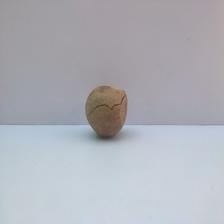
Size: Spoiled